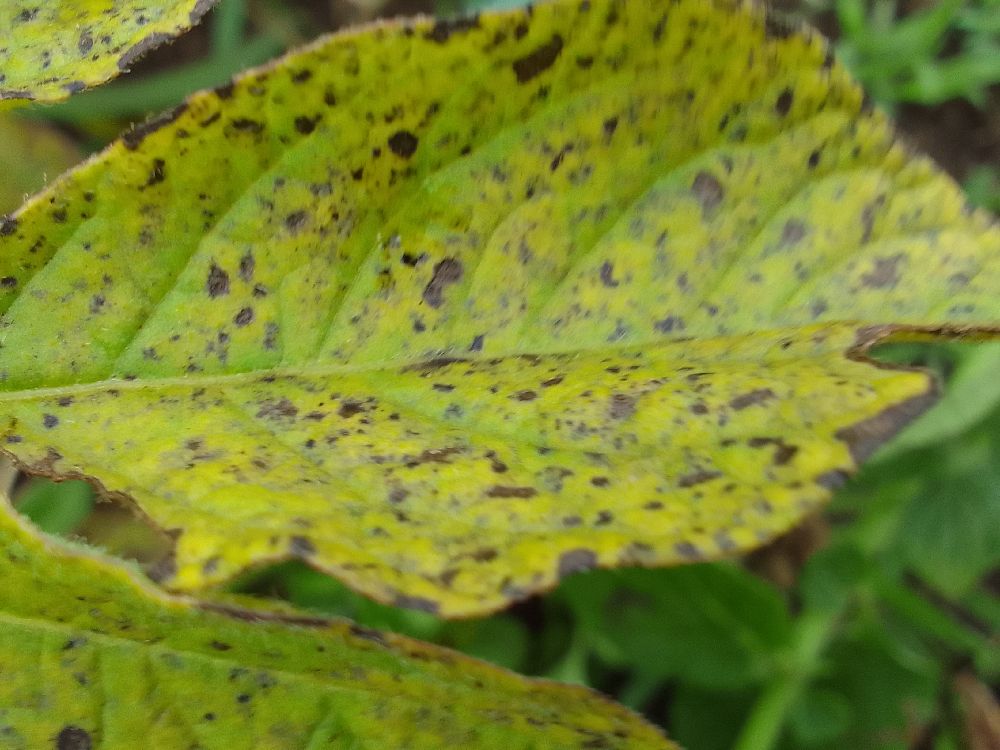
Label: Early blight